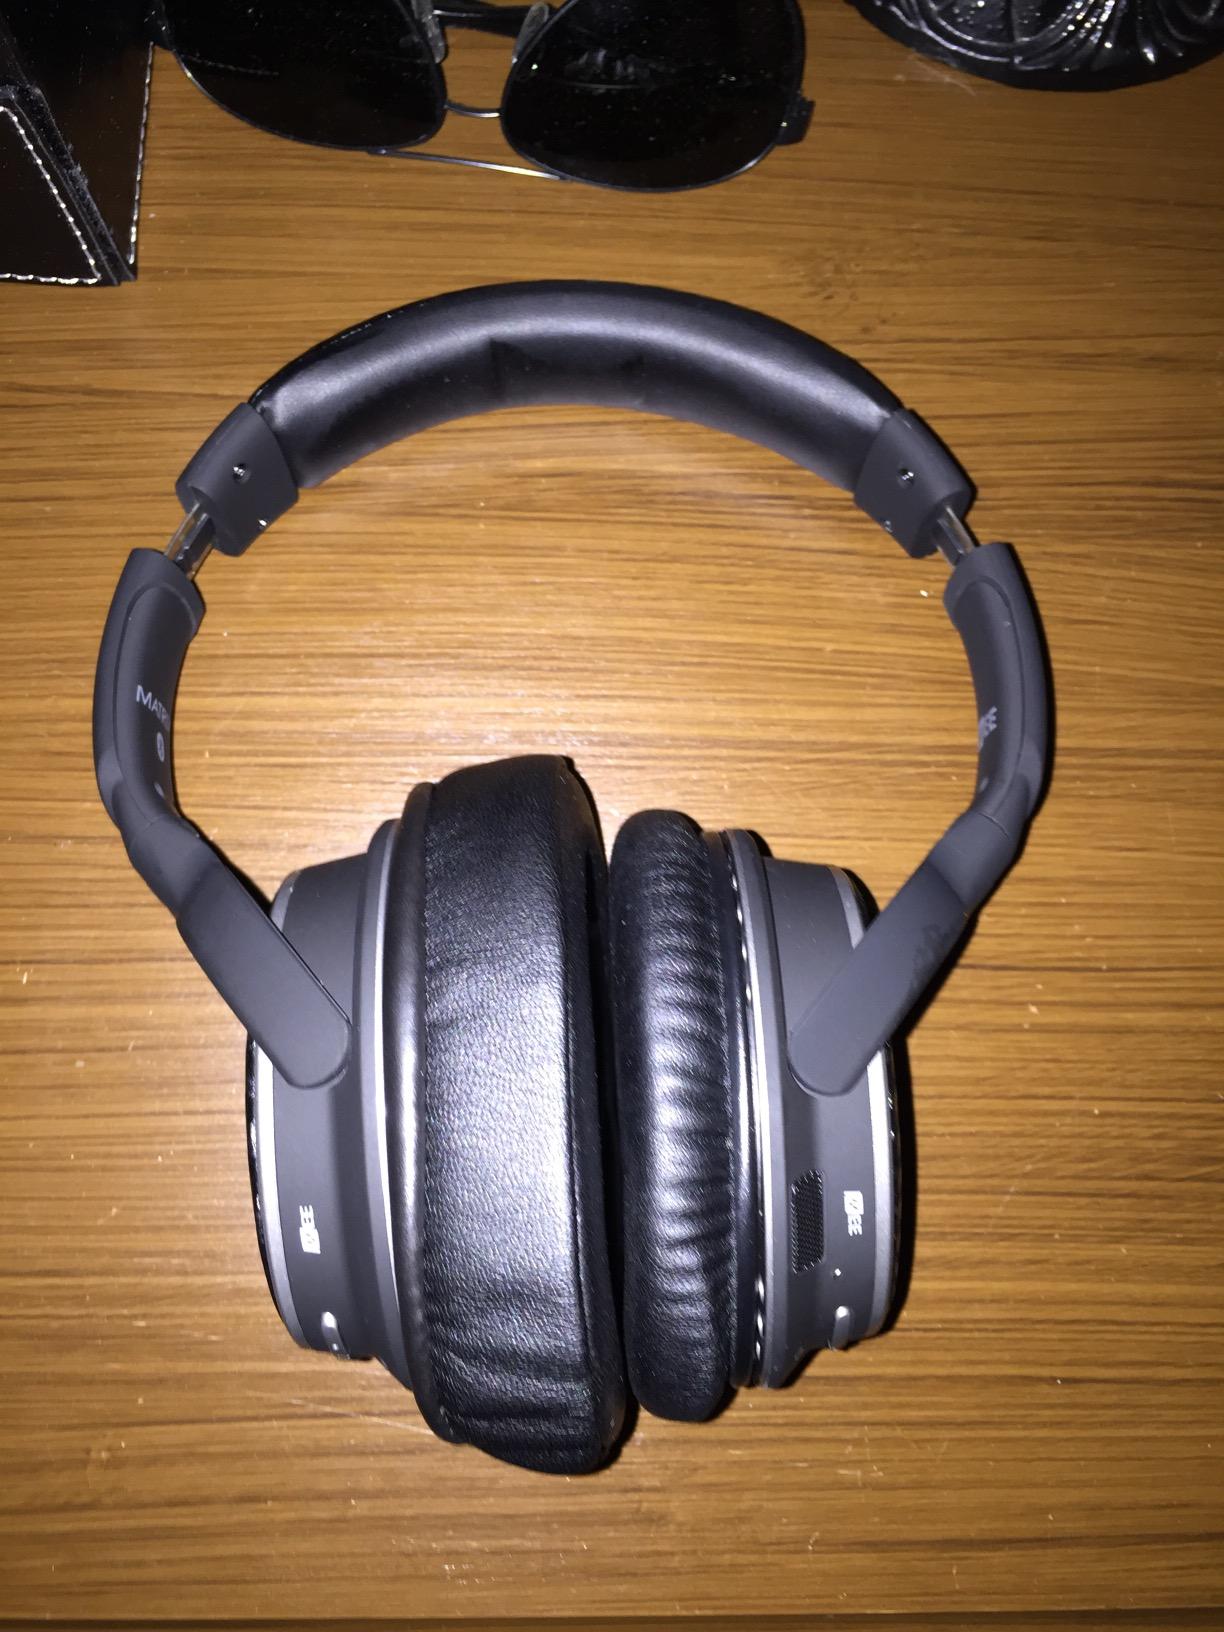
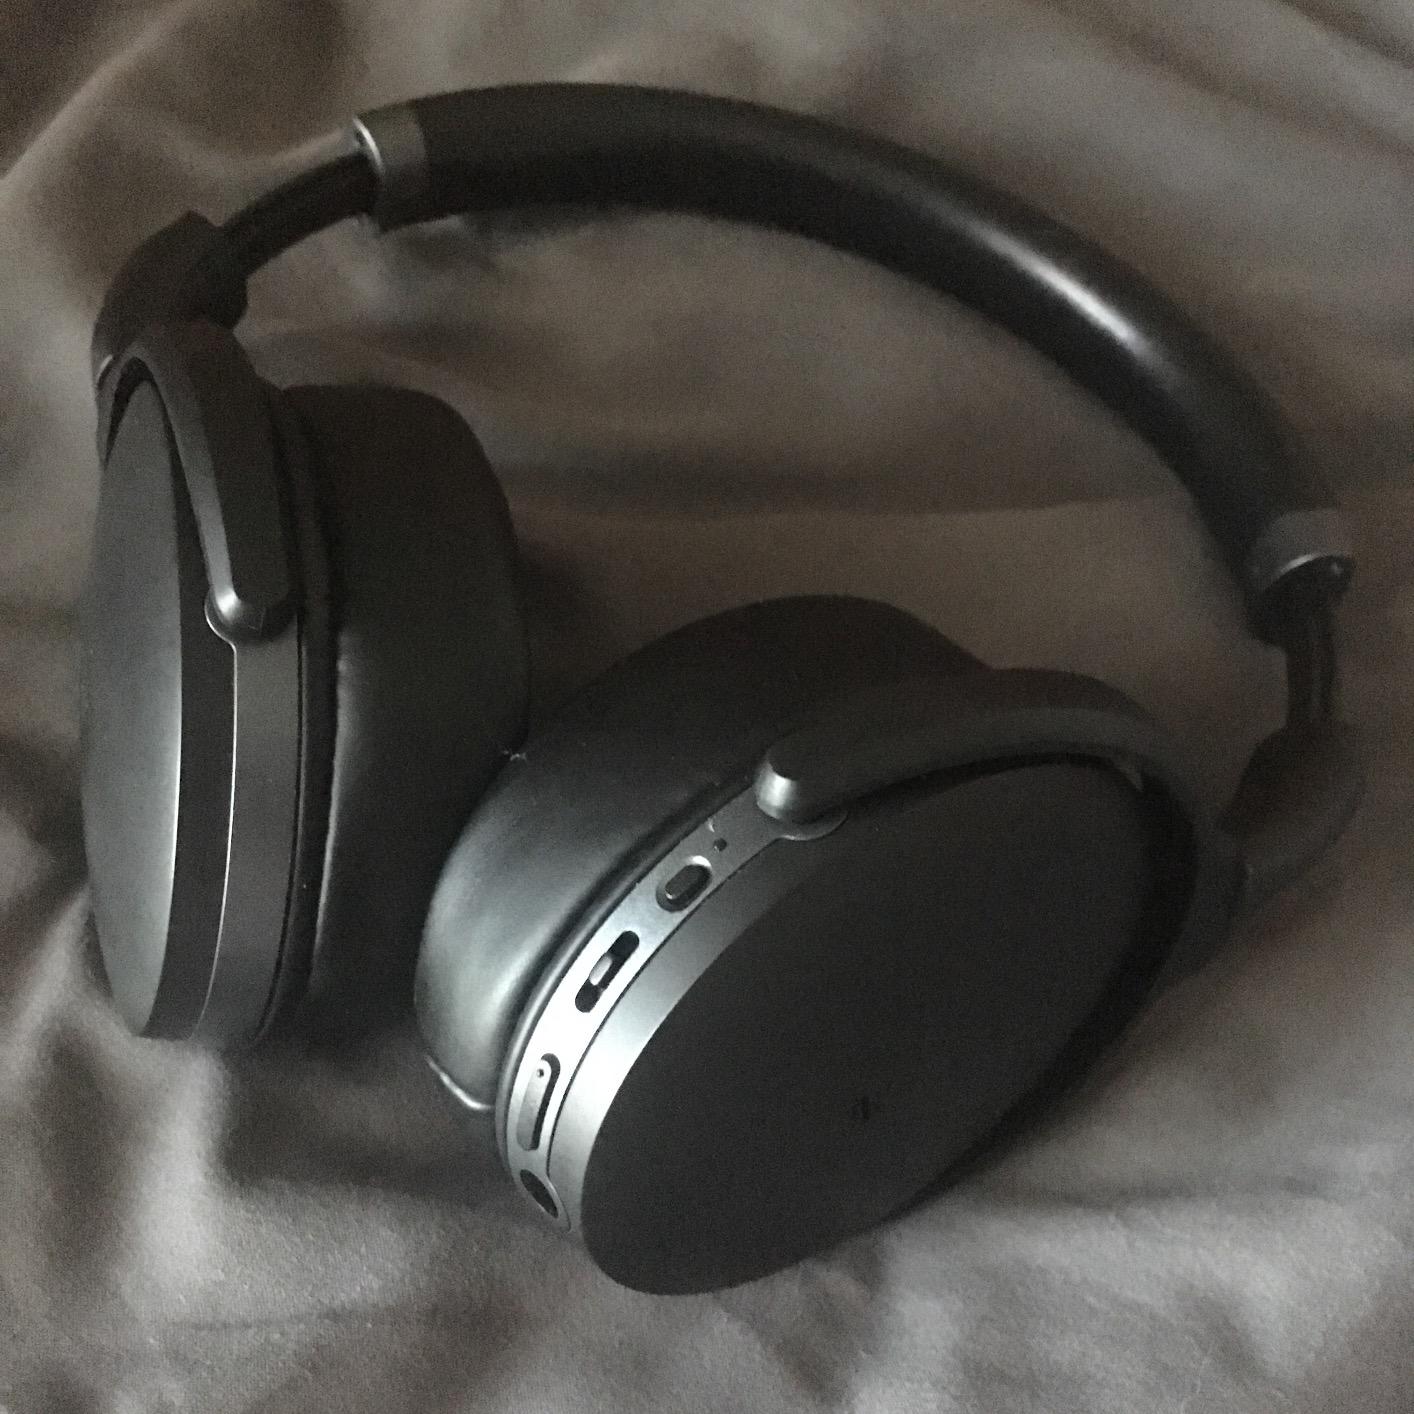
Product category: headphones
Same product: no